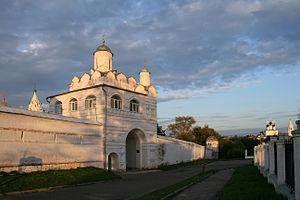
Le Couvent de l'Intercession (Souzdal) est une abbaye située sur la rive droite de la rivière Kamenka, au nord de la ville de Souzdal. Il est réservé aux femmes. Il fut fondé en 1364 par le prince de Souzdal Dimitri III Constantinovitch. Mais la vue d'ensemble actuelle ne s'est formée qu'au XVIᵉ siècle, quand le couvent est devenu un lieu de claustration, parfois contrainte, pour des membres des familles aristocratiques. Au XVIᵉ siècle et XVIIᵉ siècle l'antique couvent devint un des plus grands de Russie. L'Intercession est une fête orthodoxe qui commémore une apparition de la Sainte-Vierge en 910 à Constantinople.